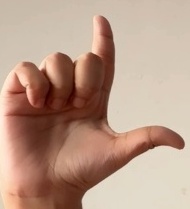
ASL sign: L